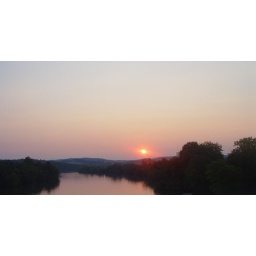
...taken from a highway 58 bridge over the Clinch River.